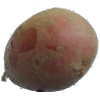
Label: red_potato